Kuwait

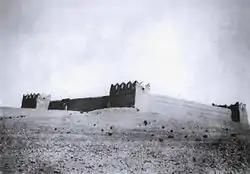
The Kuwait Red Fort in Al Jahra

The Kuwait–Najd War of 1919–20 erupted in the aftermath of World War I. The war occurred because Ibn Saud of Najd wanted to annex Kuwait. The sharpened conflict between Kuwait and Najd led to the death of hundreds of Kuwaitis. The war resulted in sporadic border clashes throughout 1919–1920.